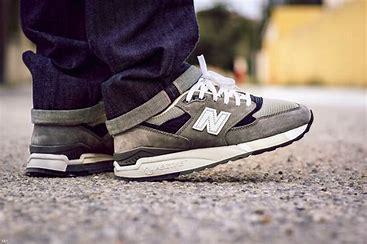
Brand: New
Model: Balance 998